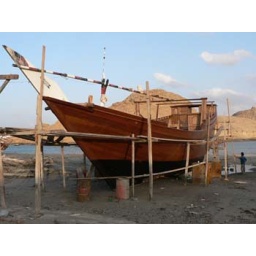
Sur was/is the centre of traditional boat building in Oman